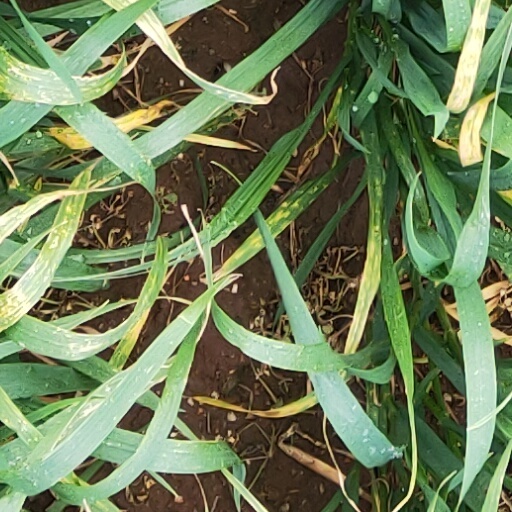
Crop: wheat